Mount Napier

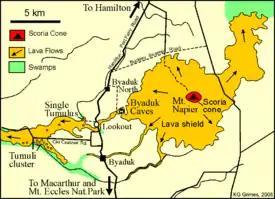
Map of the Mt Napier volcano and lava flow.

Mount Napier in Victoria, Australia, is one of the youngest volcanoes in Australia. It erupted about 32,000 years ago. It was named by Major Thomas Mitchell after the three Napier brothers, who he had served alongside during the Peninsular War. Mitchell named it in August 1836, during his third expedition across south-eastern Australia. The local Aboriginal name for the mountain is Tapoc. Mount Napier State Park is located 270 kilometres west of Melbourne and 17 km south of Hamilton.